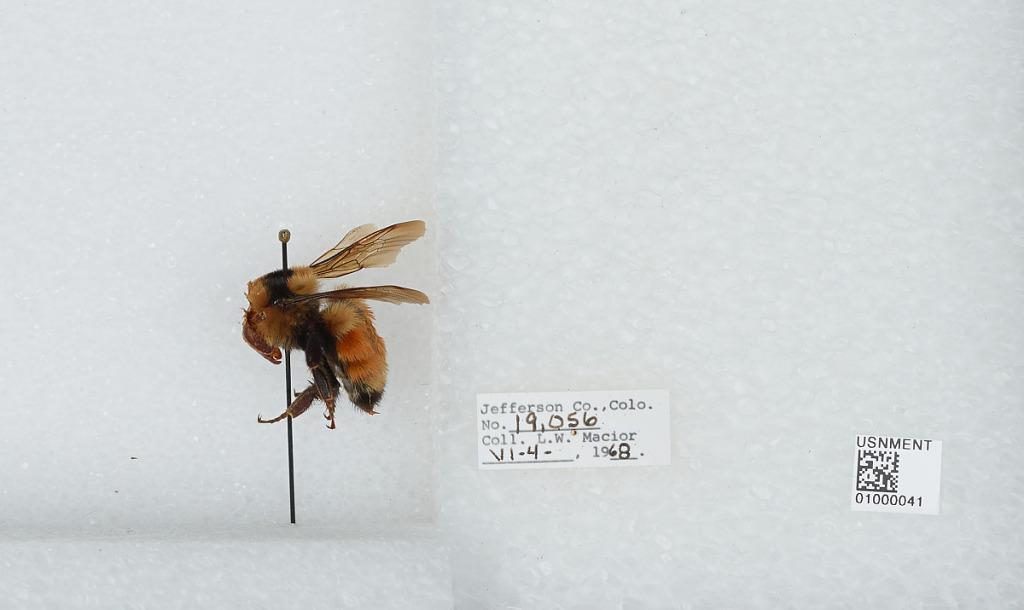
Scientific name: Bombus (Pyrobombus) huntii Greene
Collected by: L. Macior
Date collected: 1968-6-4
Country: United States
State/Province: Colorado
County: Jefferson
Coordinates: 39.3772, -105.801